Standards organization

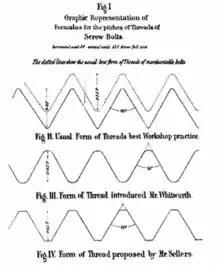
Graphic representation of formulae for the pitches of threads of screw bolts

The implementation of standards in industry and commerce became highly important with the onset of the Industrial Revolution and the need for high-precision machine tools and interchangeable parts. Henry Maudslay developed the first industrially practical screw-cutting lathe in 1800, which allowed for the standardization of screw thread sizes for the first time.